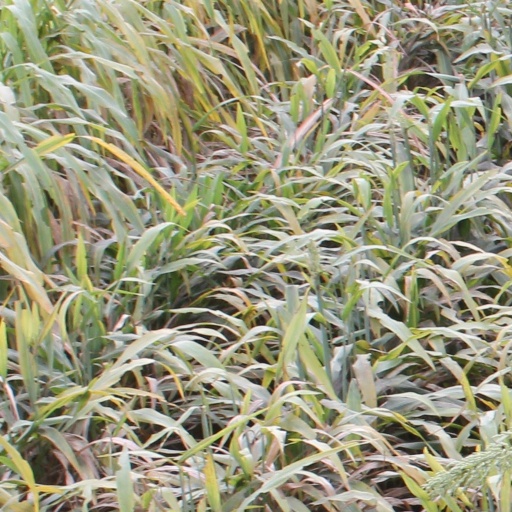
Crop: sorghum